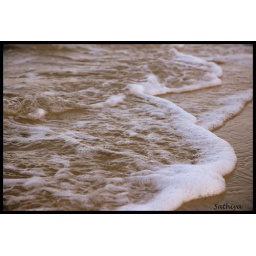
I enjoy watching this sitting in the beach hours and hours together...